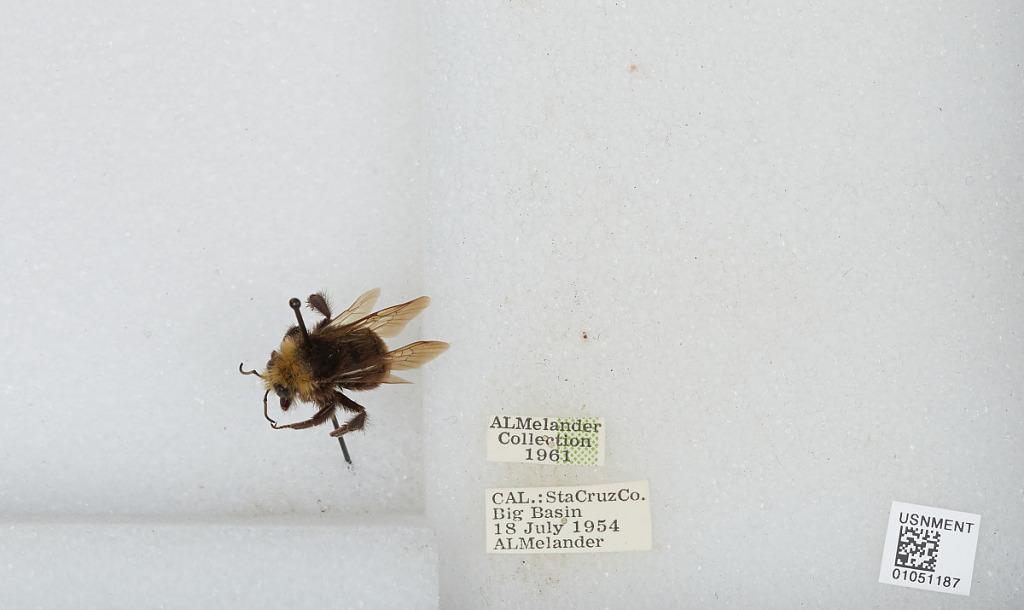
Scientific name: Bombus sp.
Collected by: A. Melander
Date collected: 1954-7-18
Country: United States
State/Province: California
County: Santa Cruz
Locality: Big Basin
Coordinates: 37.1675, -122.222